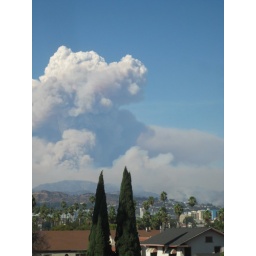
The smoke looked like a white dog in a dirty bath